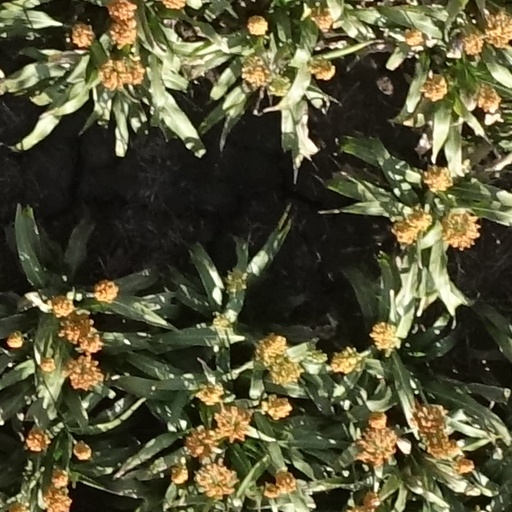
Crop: sorghum